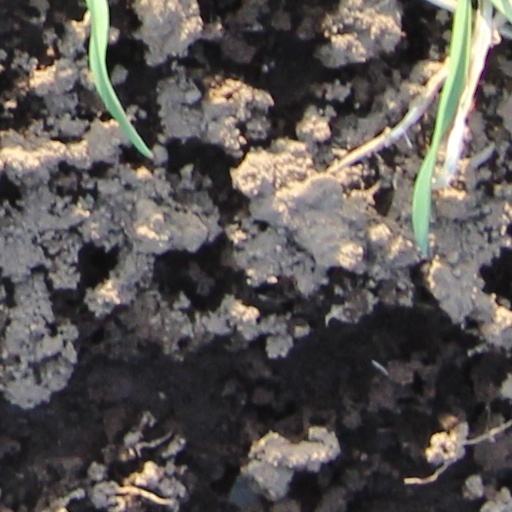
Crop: wheat